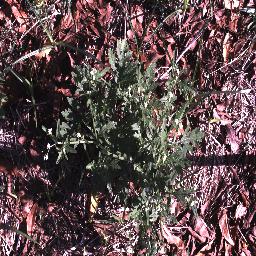
Label: parthenium